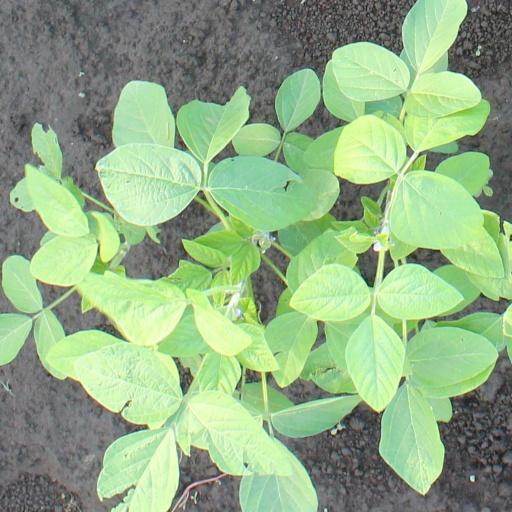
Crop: soybean